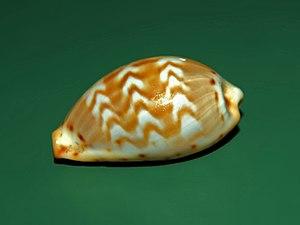
Palmadusta est un genre de mollusques gastéropodes de la famille des Cypraeidae.